Galicia (Spain)

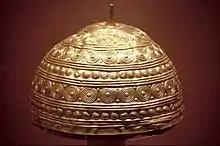
Bronze Age gold helmet from Leiro, Rianxo

The name "Galicia" derives from the Latin toponym Callaecia, later "Gallaecia", related to the name of an ancient Celtic tribe that resided north of the Douro river, the Gallaeci or Callaeci in Latin, or ("Kallaïkoí") in Greek. These "Callaeci" were the first tribe in the area to help the Lusitanians against the invading Romans. The Romans applied their name to all the other tribes in the northwest who spoke the same language and lived the same life.